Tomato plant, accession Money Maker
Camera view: bottom (45 deg); turntable rotation: 240 degrees
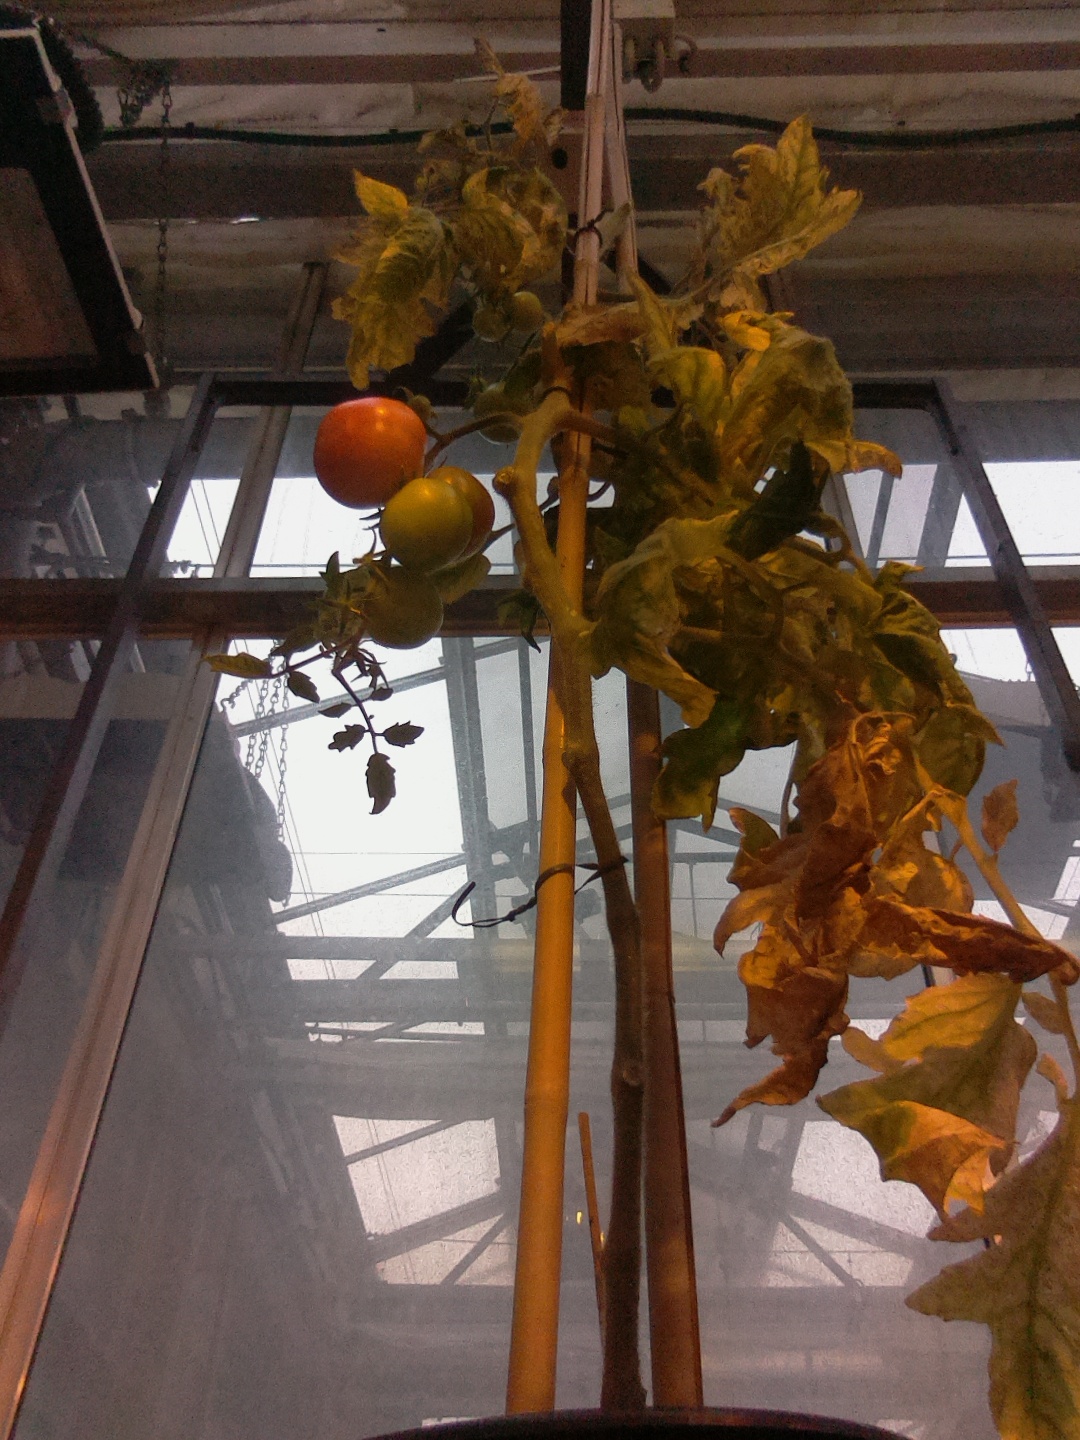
BBCH growth stage 82: 20%-30% of fruits show typical fully ripe color